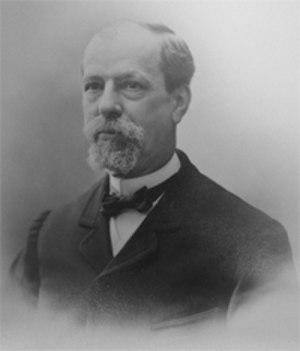
Photo Paulin Enfert 001
La rue Paulin-Enfert est une voie du 13ᵉ arrondissement de Paris, en France.
Paulin Enfert, né à Nevers le 5 juillet 1853 et mort à Gien le 1ᵉʳ septembre 1922, est un militant et homme d'œuvres catholique. D'abord soucieux de catéchiser les jeunes défavorisés du quartier de la Maison-Blanche du 13ᵉ arrondissement de Paris, ce laïc est à l'origine de la création dans l'arrondissement de deux patronages et de plusieurs œuvres de charité dont celle de La Mie de Pain qui existe toujours au XXIᵉ siècle.